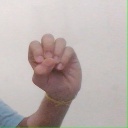
अक्षर: उ